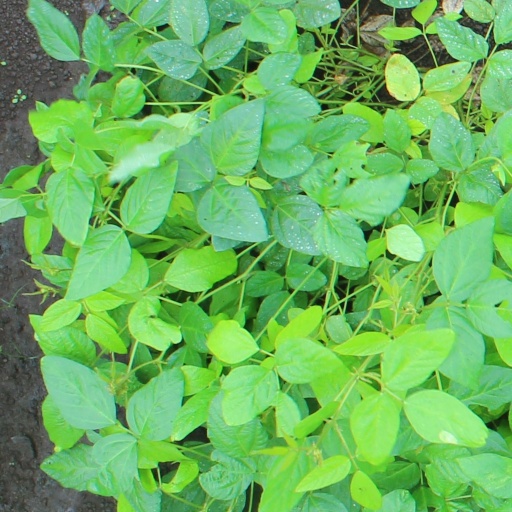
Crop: soybean